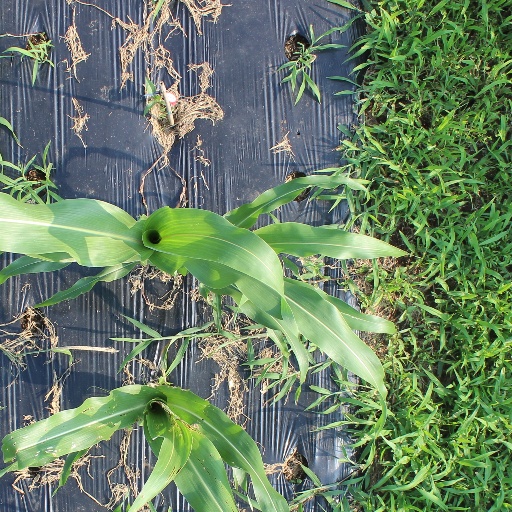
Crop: sorghum